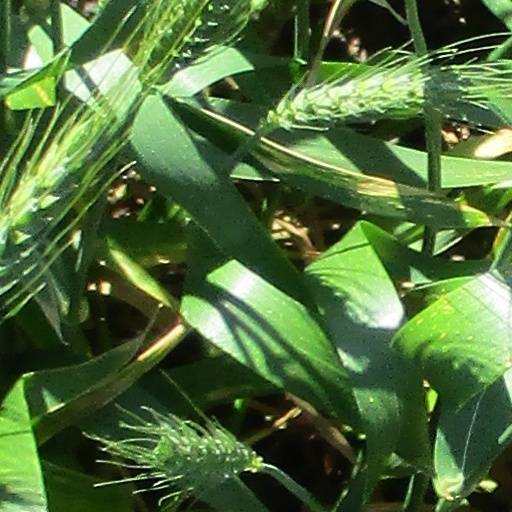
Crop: wheat